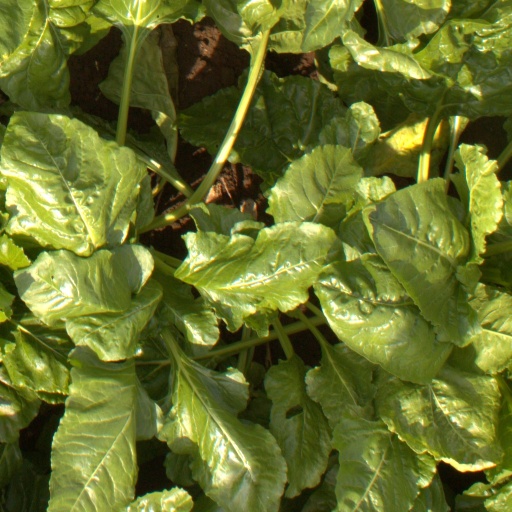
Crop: sugar beet